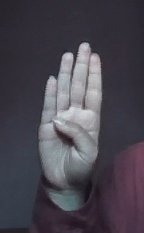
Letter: kaaf